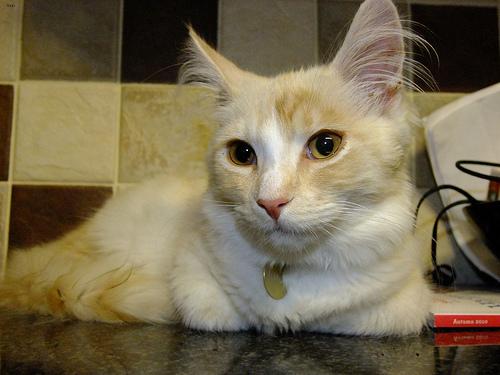
Breed: Maine Coon